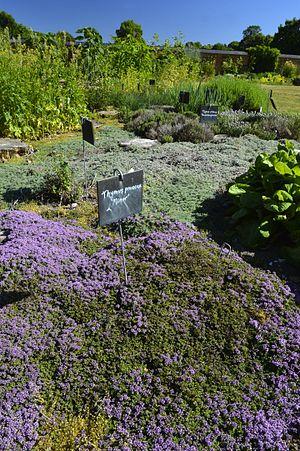
Un jardin secret en pleine renaissance
Acquigny est une commune française située dans le département de l'Eure, en région Normandie.
Le château d'Acquigny est un château situé dans le département de l'Eure en Normandie.